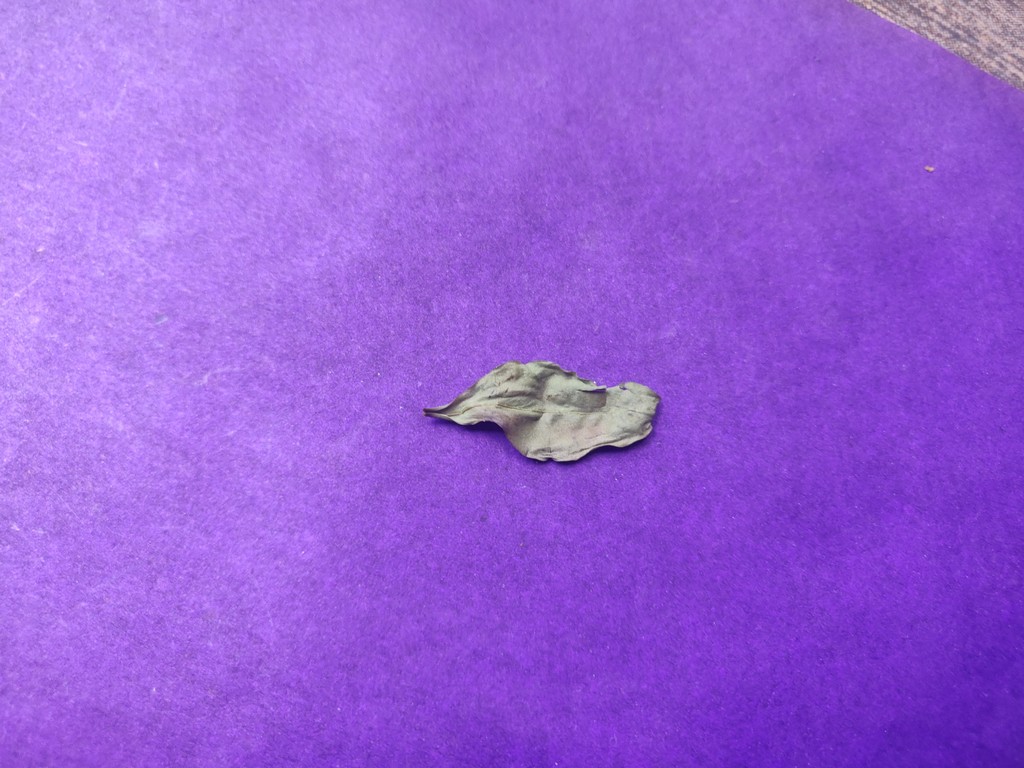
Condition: Dried
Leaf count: single
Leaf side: unknown